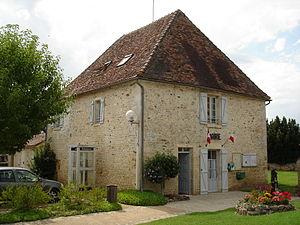
Mauvières (36)